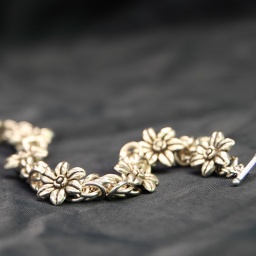
Simbelmyne bracelet inspired by the star flowers of Rohan in The Lord of the Rings.Byzantine sterling silver chainmaille